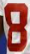
Number: 8